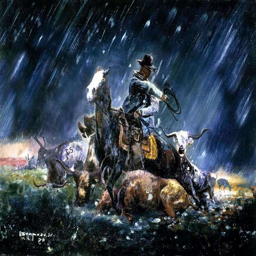
-- series of paintings by actor